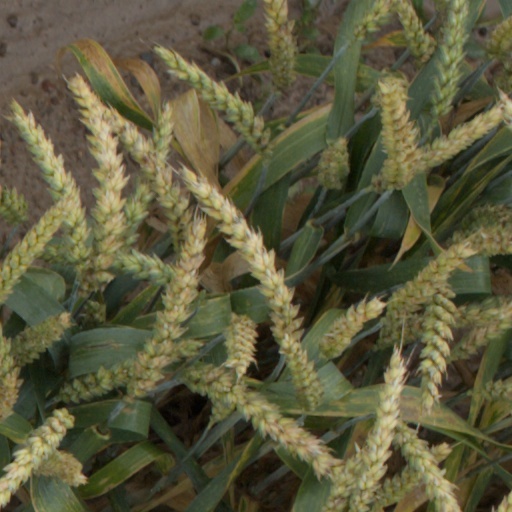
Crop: wheat